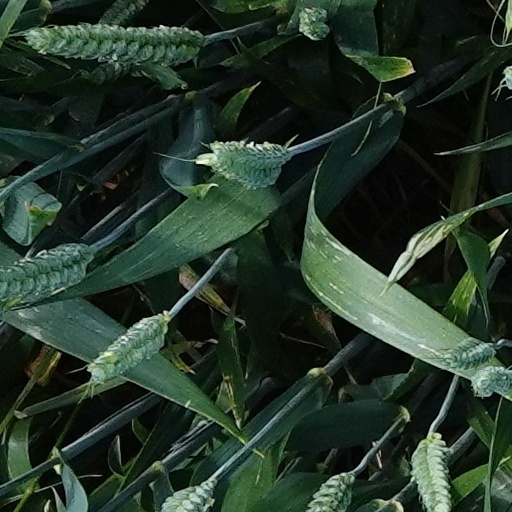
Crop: wheat